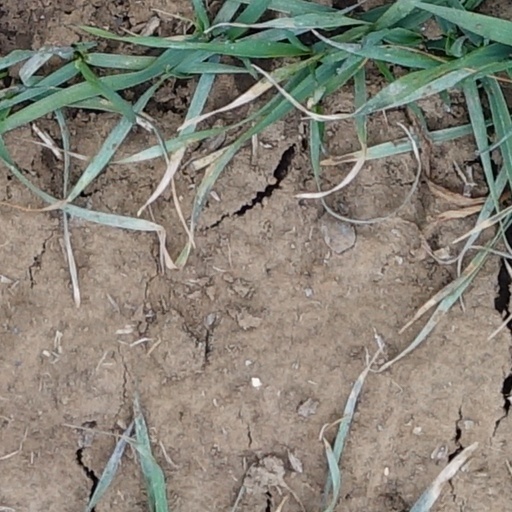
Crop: wheat